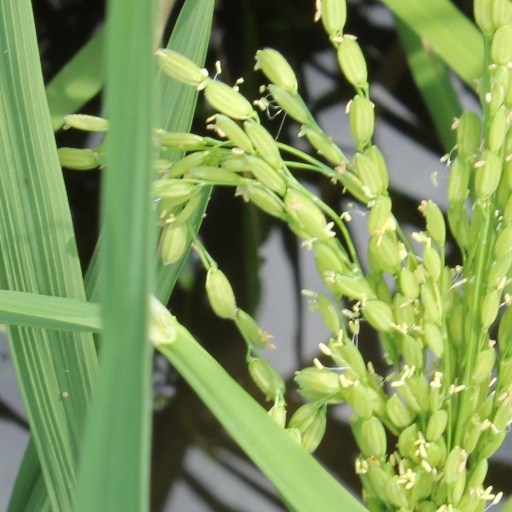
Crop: rice